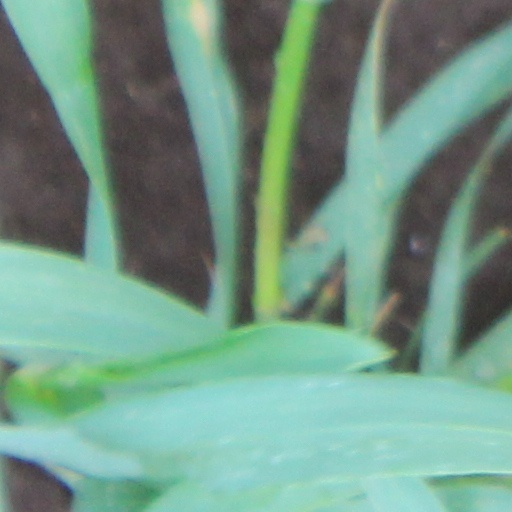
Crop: wheat